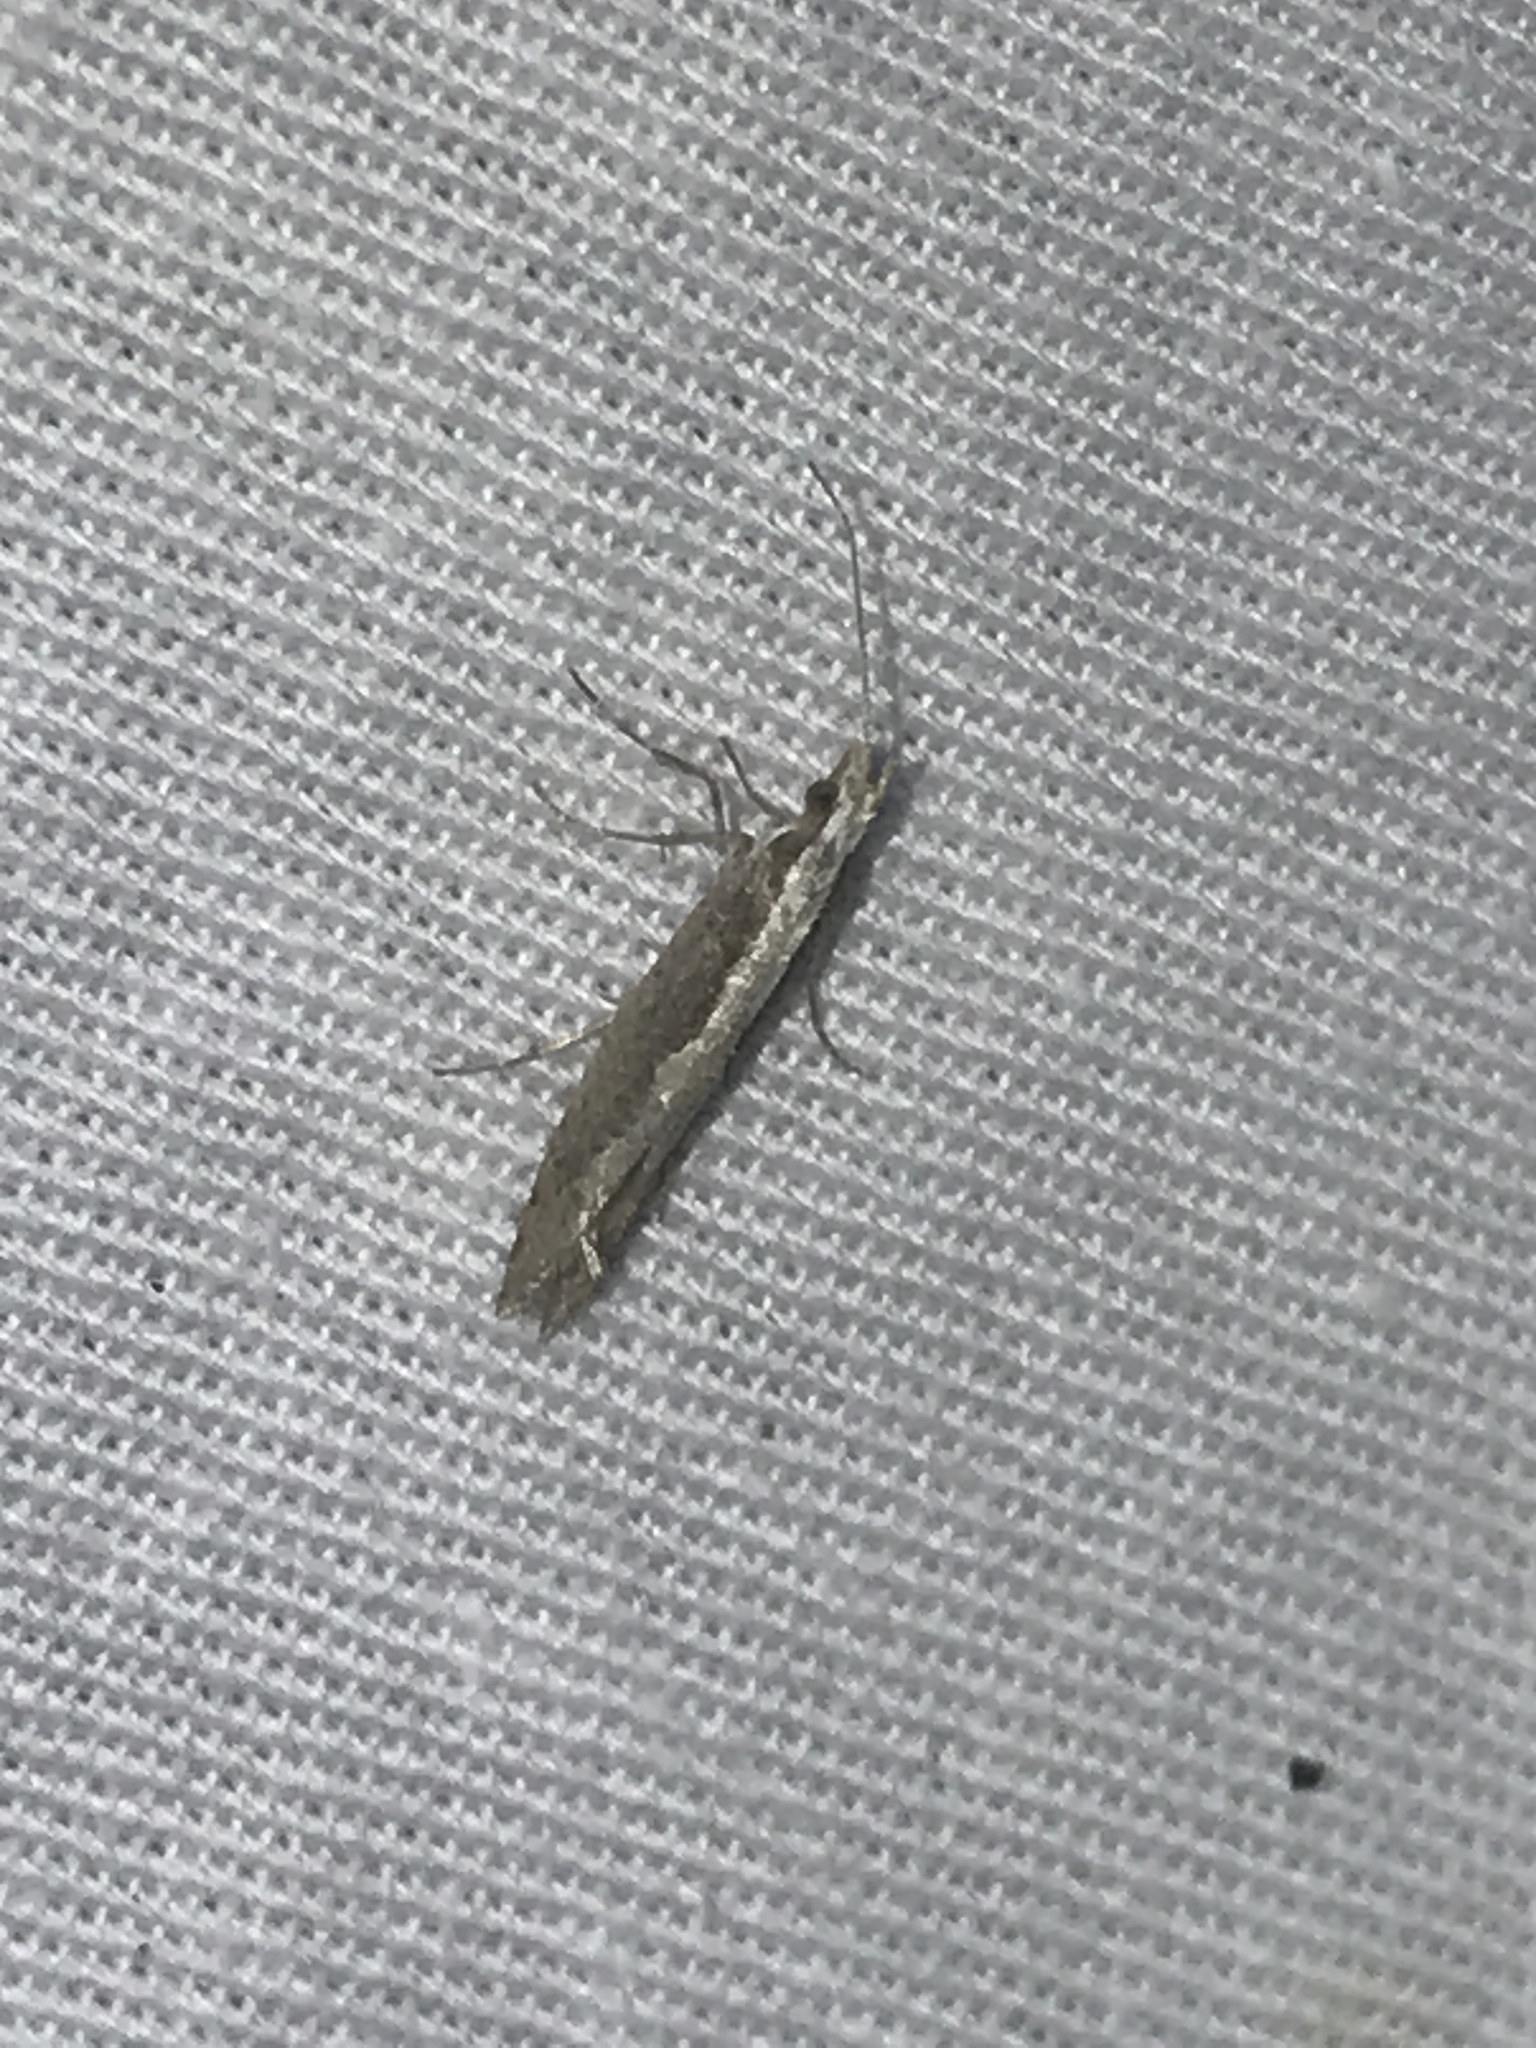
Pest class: diamondback_moth